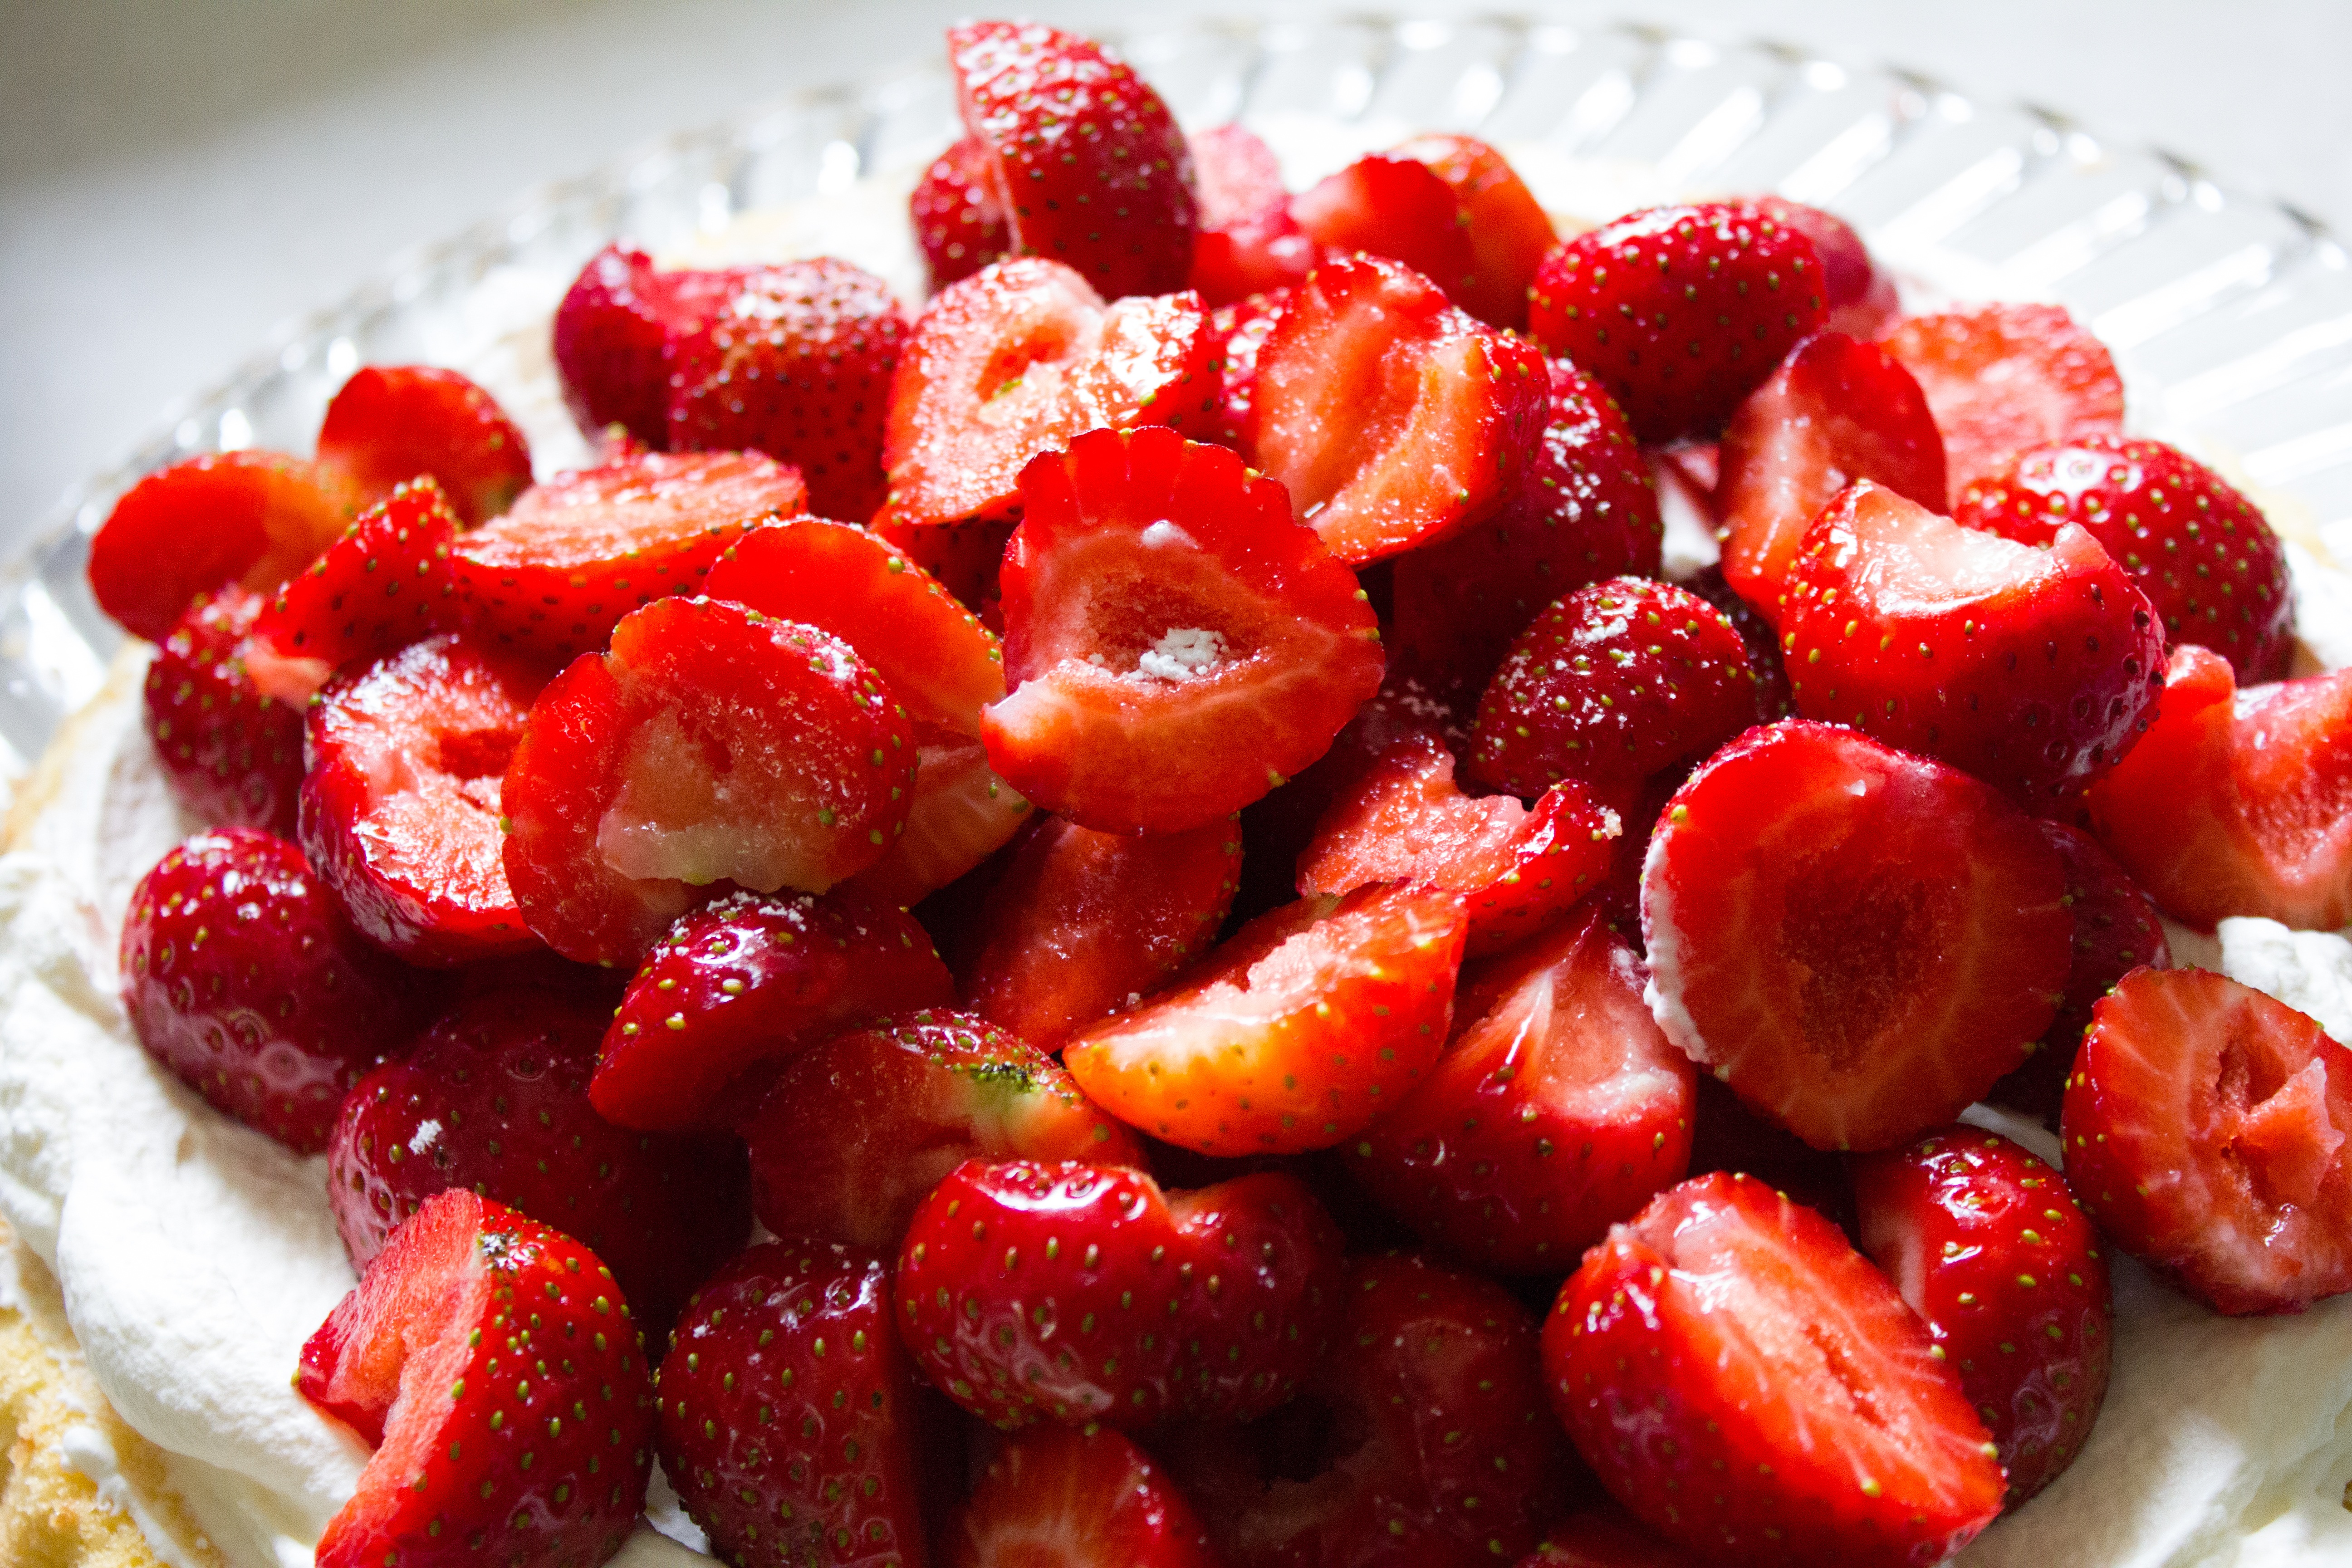
plant, raspberry, fruit, berry, sweet, summer, dish, meal, food, red, produce, fresh, breakfast, healthy, dessert, season, strawberry, vitamin, strawberries, baked goods, strawberry pie, pavlova, frutti di bosco